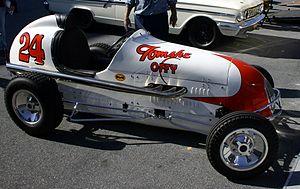
"Lime Rock Park est un circuit naturel de sports mécaniques situé à Lime Rock dans le Connecticut aux États-Unis. Le circuit est la propriété de Skip Barber, un ancien pilote de course automobile qui a créé la Skip Barber Racing School en 1975. La piste, considérée comme le ""Centre des courses de la côte Est"", accueille chaque année des courses des séries American Le Mans Series, Grand-Am Sports Car Club of America et NASCAR K&N Pro Series East événements régionaux et nationaux. Le circuit accueille également chaque année une exposition et une course de voitures historiques, festival fêtera son 30ᵉ anniversaire en 2012.